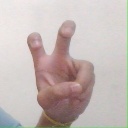
अक्षर: ई